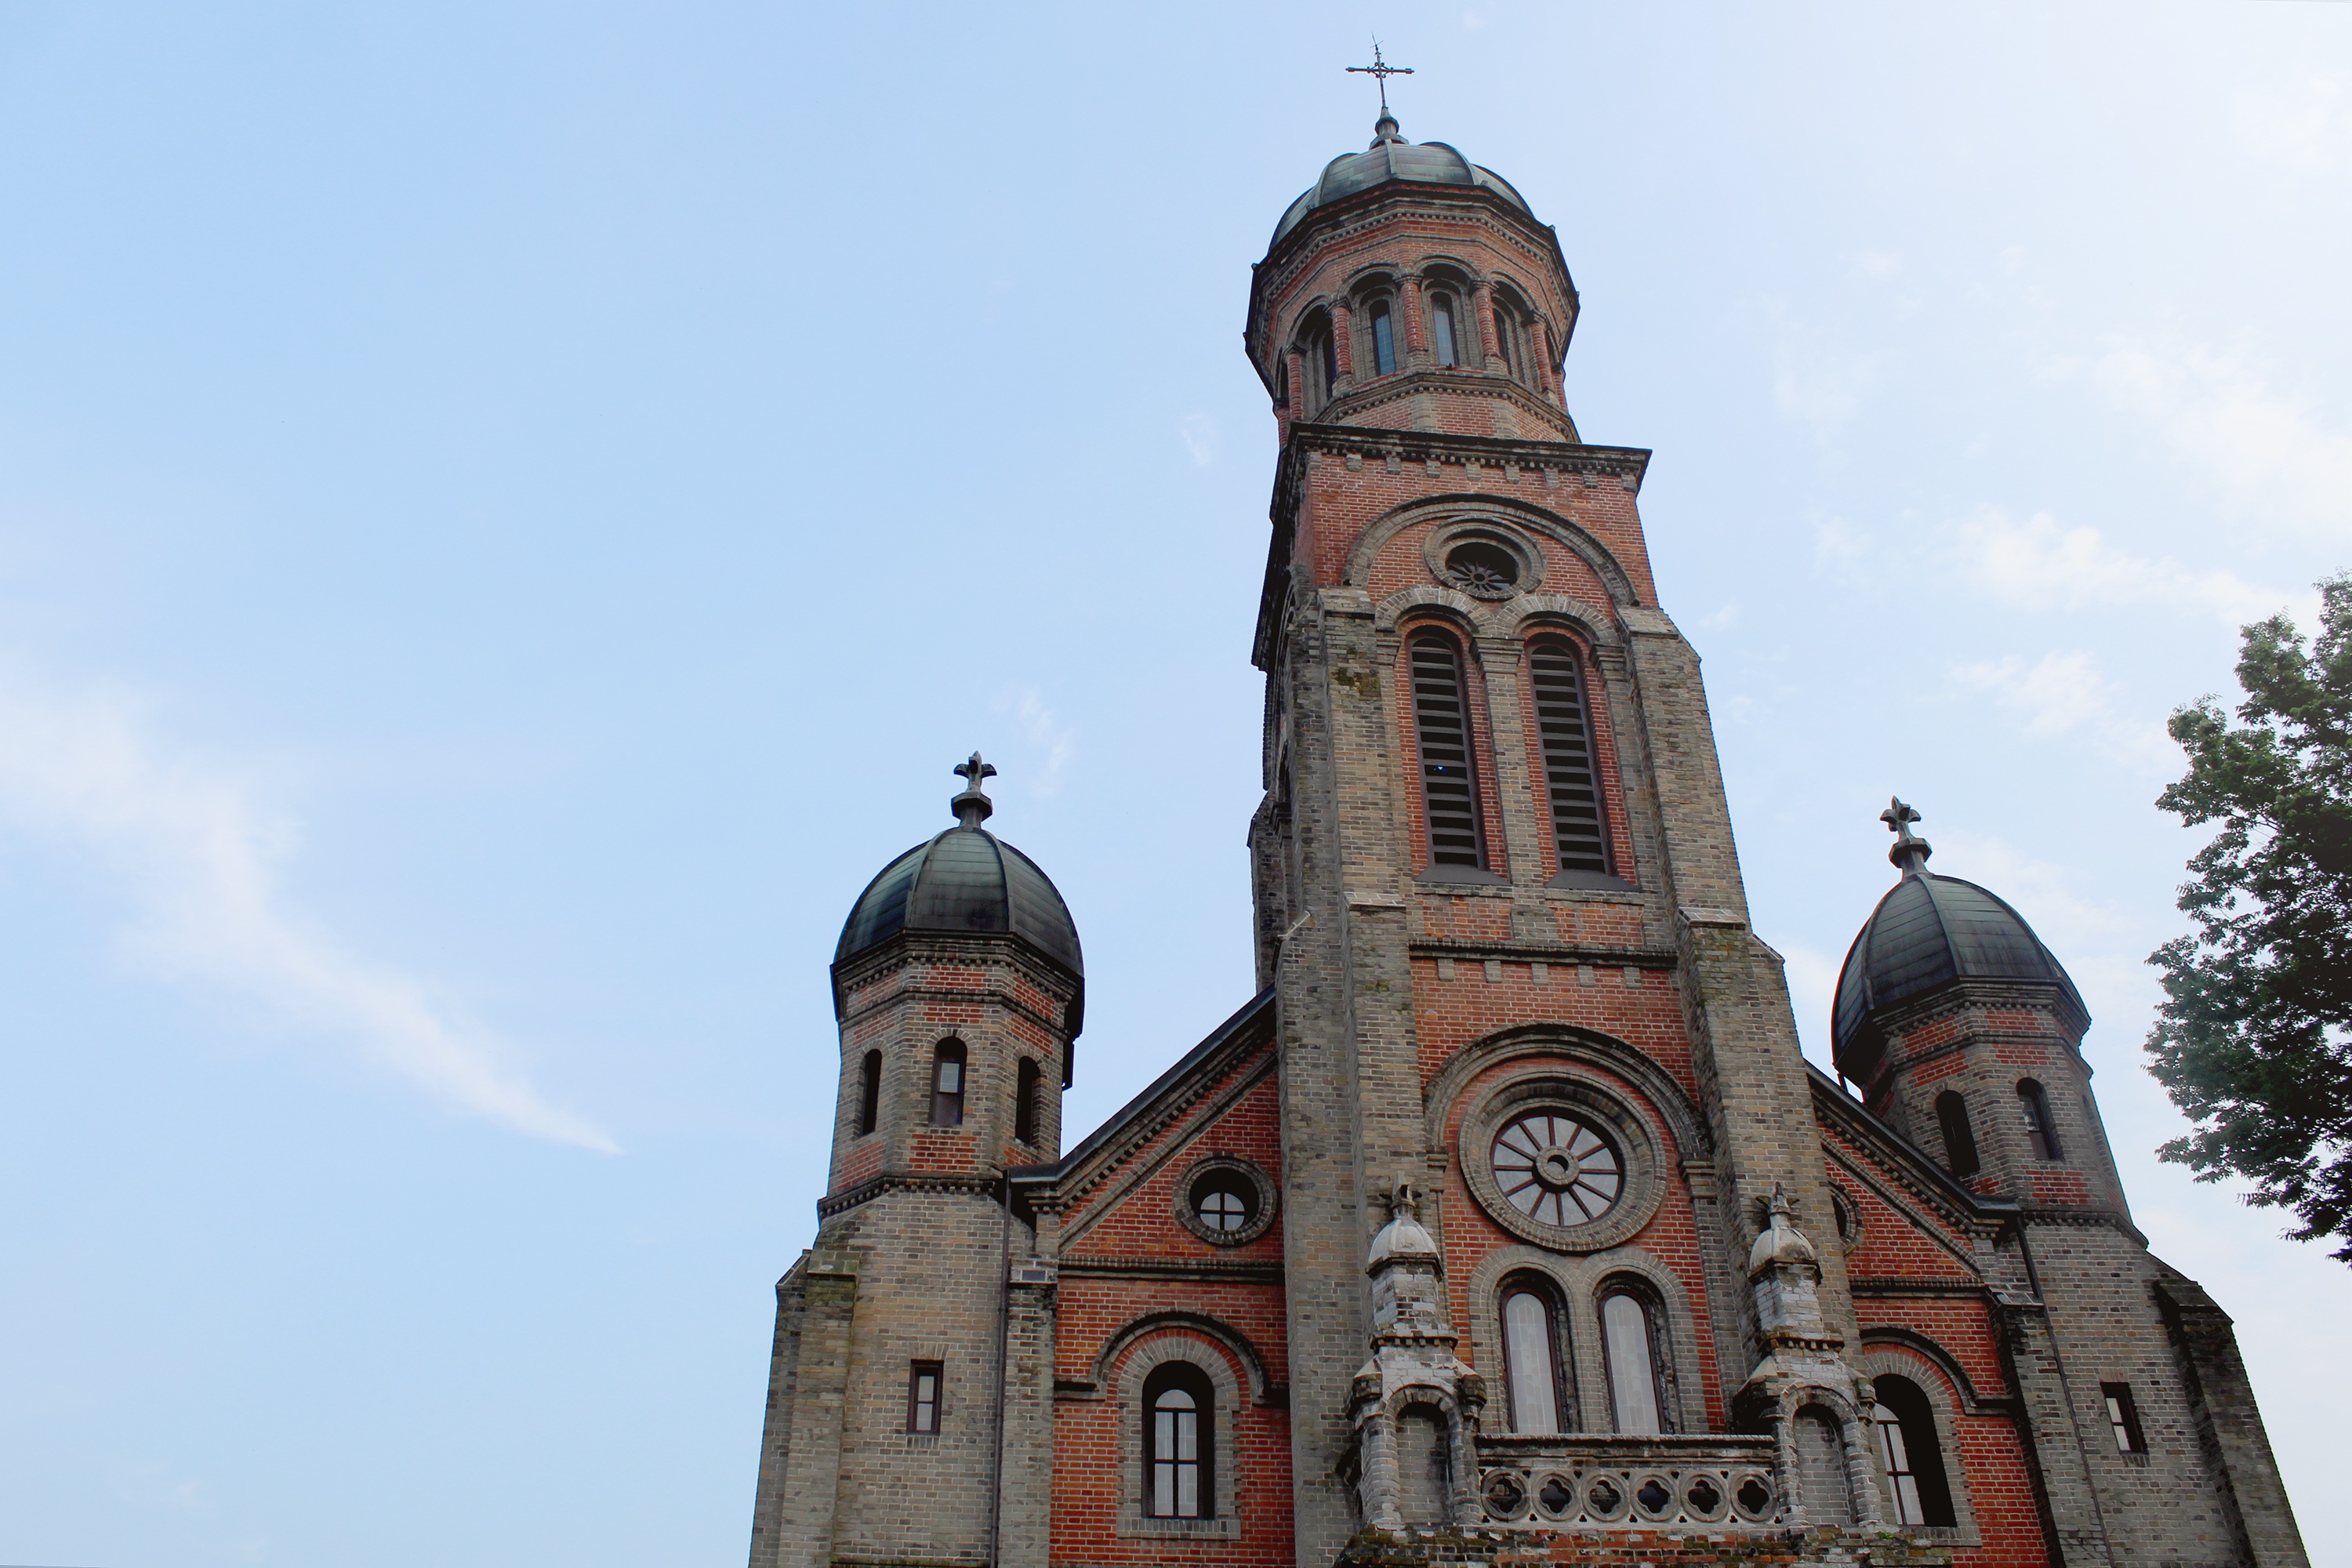
landscape, architecture, building, tower, church, cathedral, place of worship, bell tower, korea, spire, steeple, monastery, basilica, traditional, republic of korea, jeonju, spanish missions in california